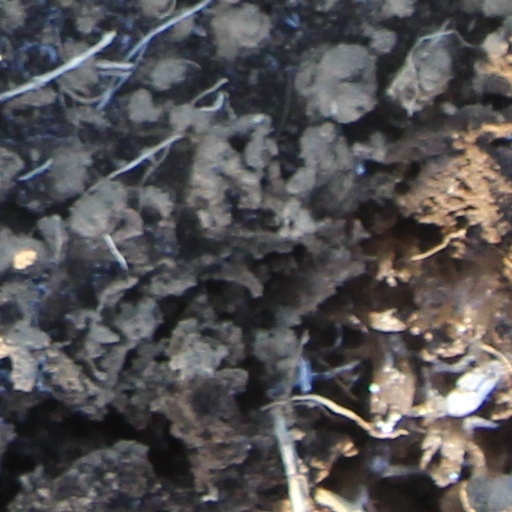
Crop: wheat